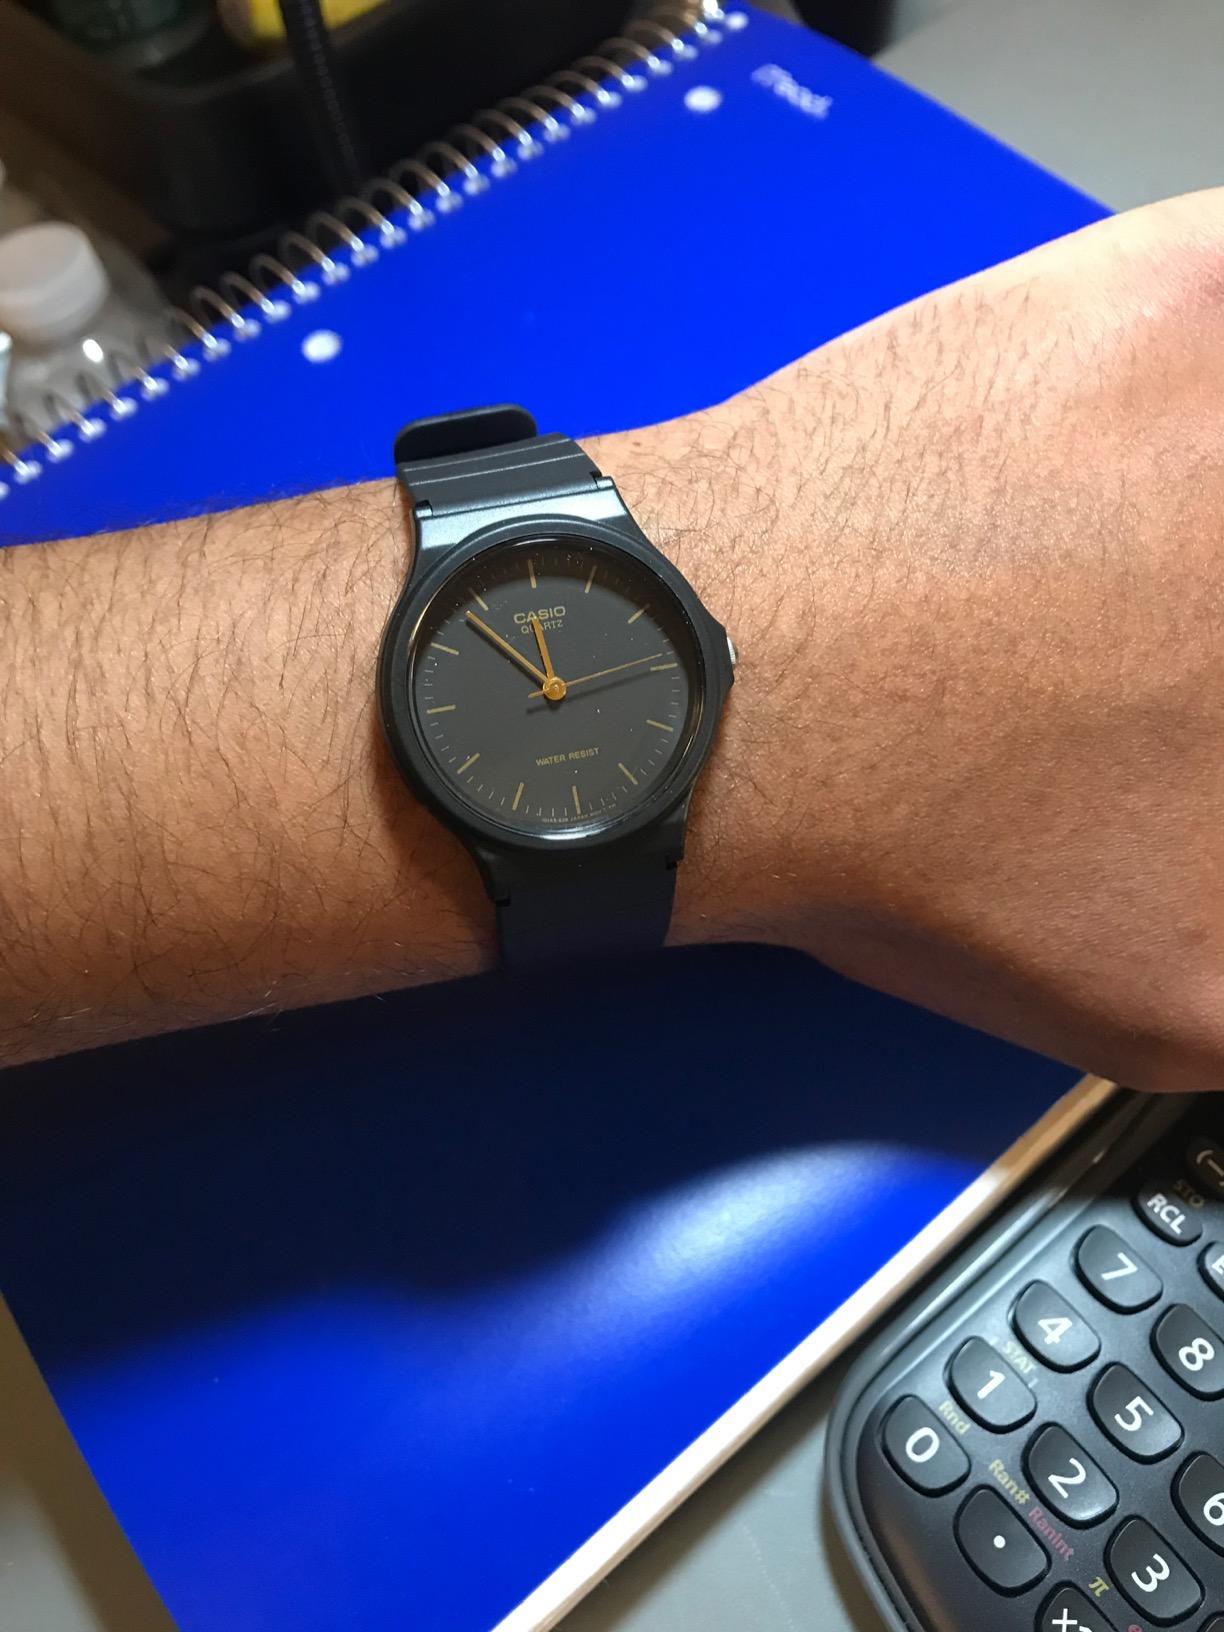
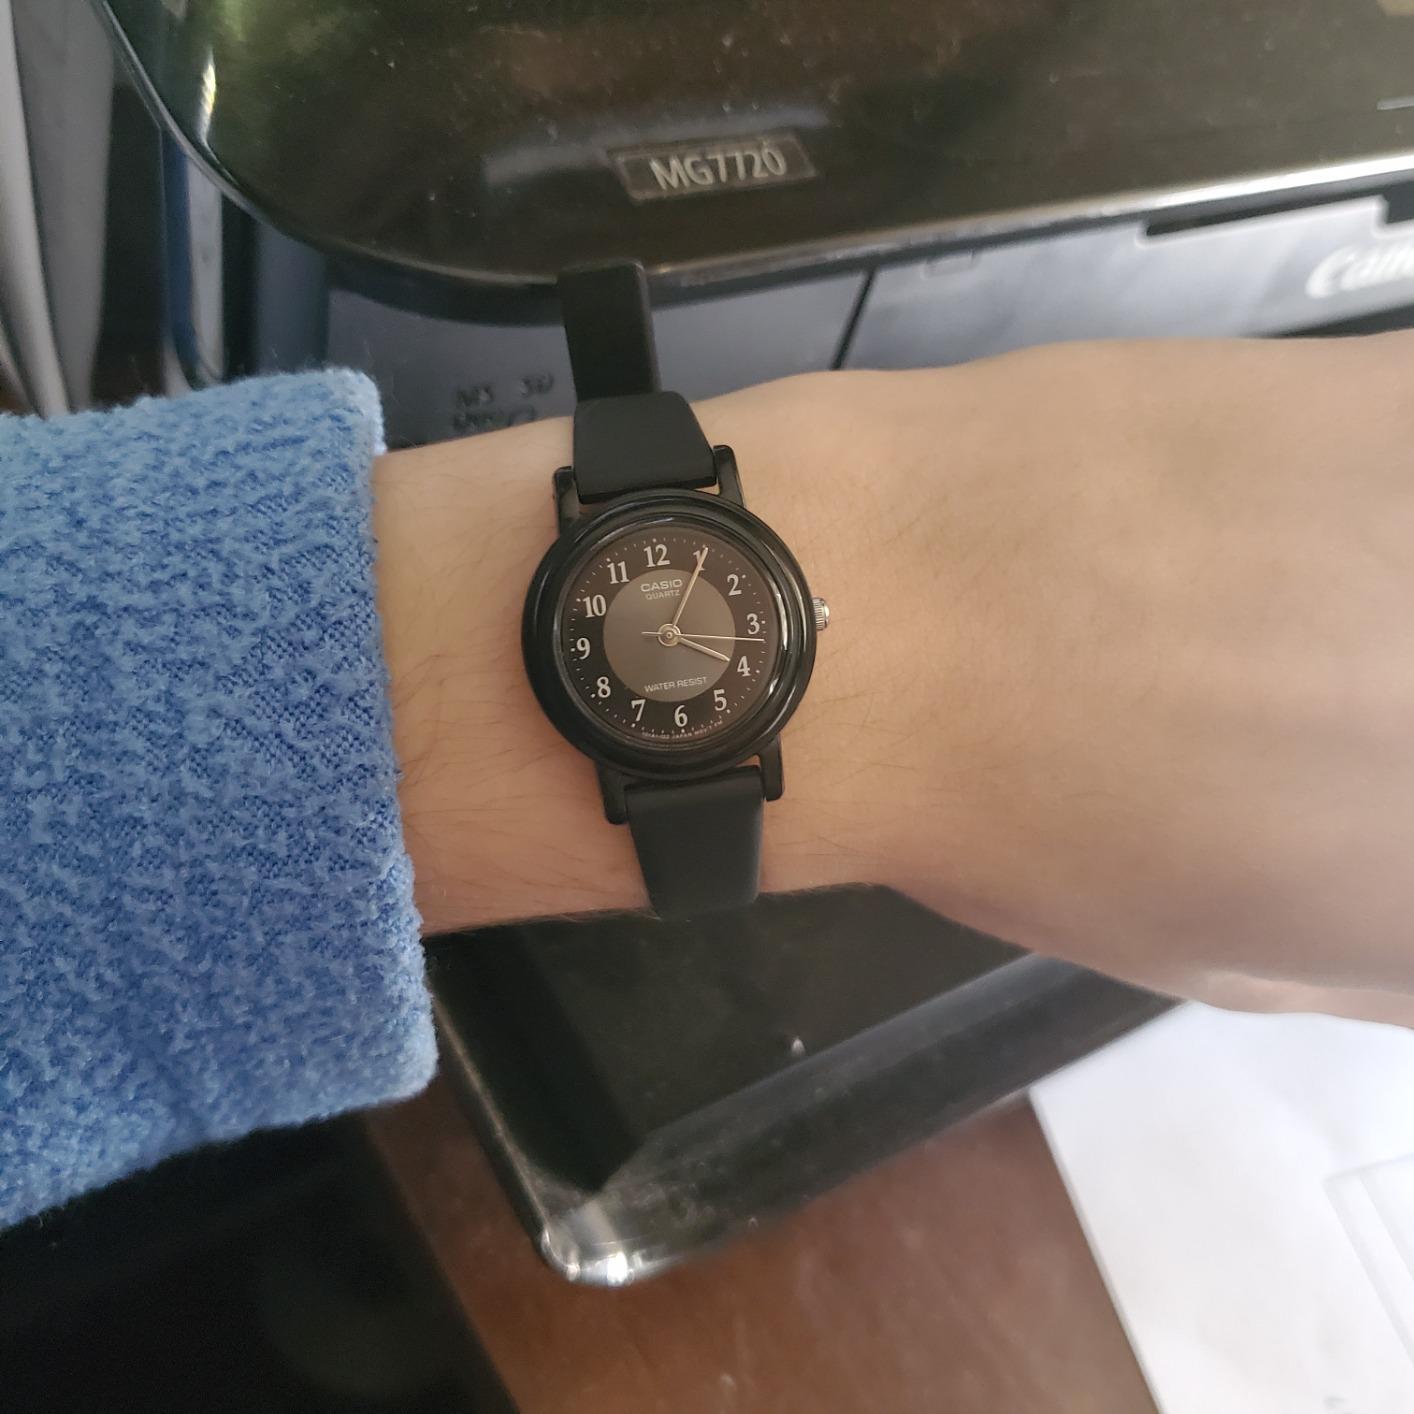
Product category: accessories_watch
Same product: no